Lifta

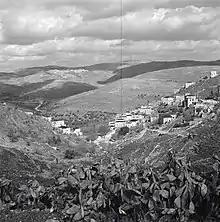
Lifta 1945

In 1917, Lifta surrendered to the British forces with white flags and, as a symbolic gesture, the keys to the village.